Conservative Party (Chile)

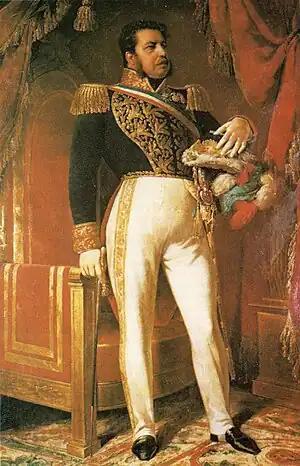
Manuel Bulnes.

Furious with this violation of the constitution, the "pelucones" began a revolt against the liberal-dominated government. President Pinto resigned and Vicuña refused to accept the vice presidency. A series of provisional presidents succeeded Pinto, each of them unable to quell the "pelucón" revolt.